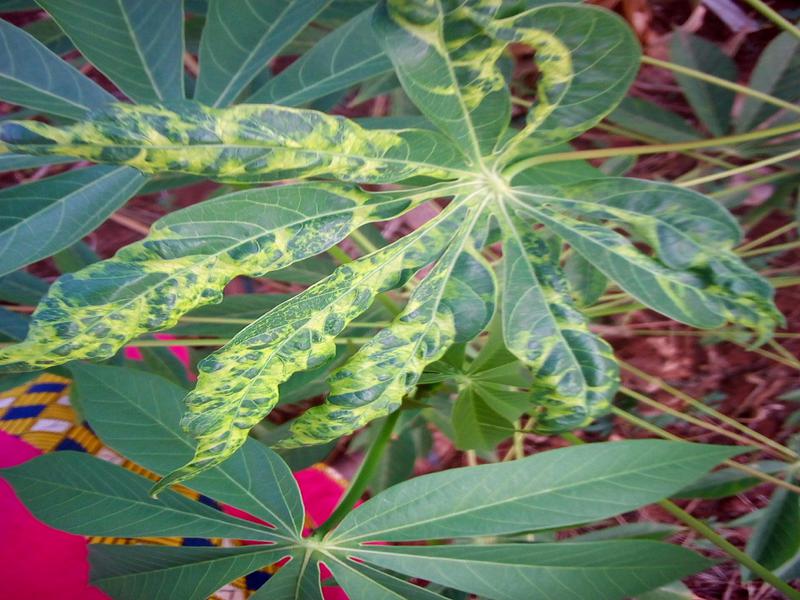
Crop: cassava
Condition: mosaic_disease